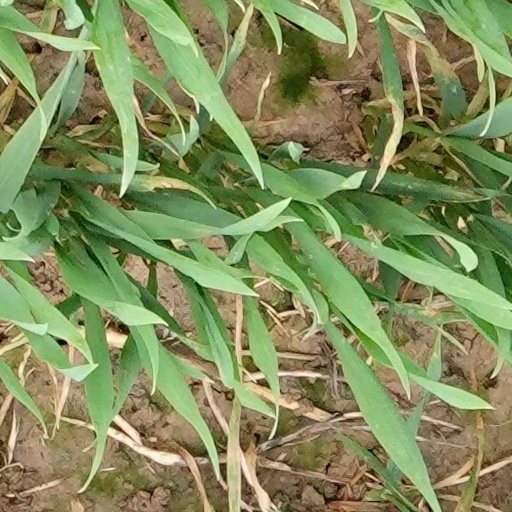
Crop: wheat